Berga, Linköping

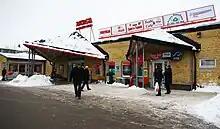
Berga Centre.

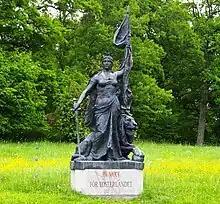
A statue in Berga, "Moder Svea", by Alfred Nyström.

Berga is a city district in Linköping, Sweden, located in the southern part of the city. The river Tinnerbäcken runs through Berga. Berga has a center with a grocery, hairdresser, cafe, pizzeria, sushi, betting shop, clinic, dental services and pharmacy. There is also Berga church that has a circular architecture. The district is known and appreciated for its urban design with nearby nature. There are plans to add more buildings in central parts of Berga. About 80% of the buildings were built in the 1960s as part of the Million Programme. In Berga, there are about 6000 inhabitants, of whom approximately 34.2% were foreign-born (2009), and an unemployment rate of around 12%.